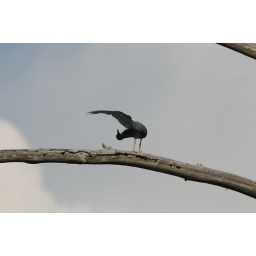
This is a green heron that landed in a tree in my neighbor's pond.